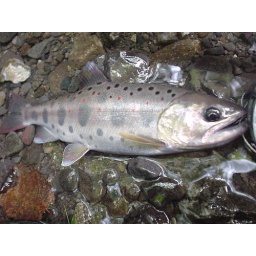
AMAGO is a kind of YAMAME. She has beautiful red or orange spots in her body.